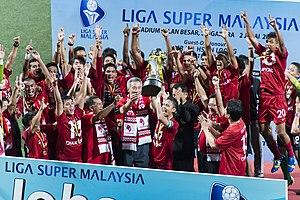
Le championnat de Malaisie de football est une compétition placée sous l'égide de la fédération de Malaisie de football.